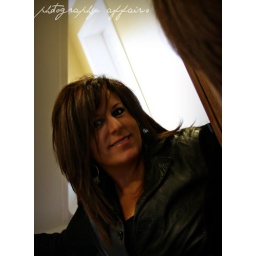
this was at the Gladstone building taken in a hall mirror